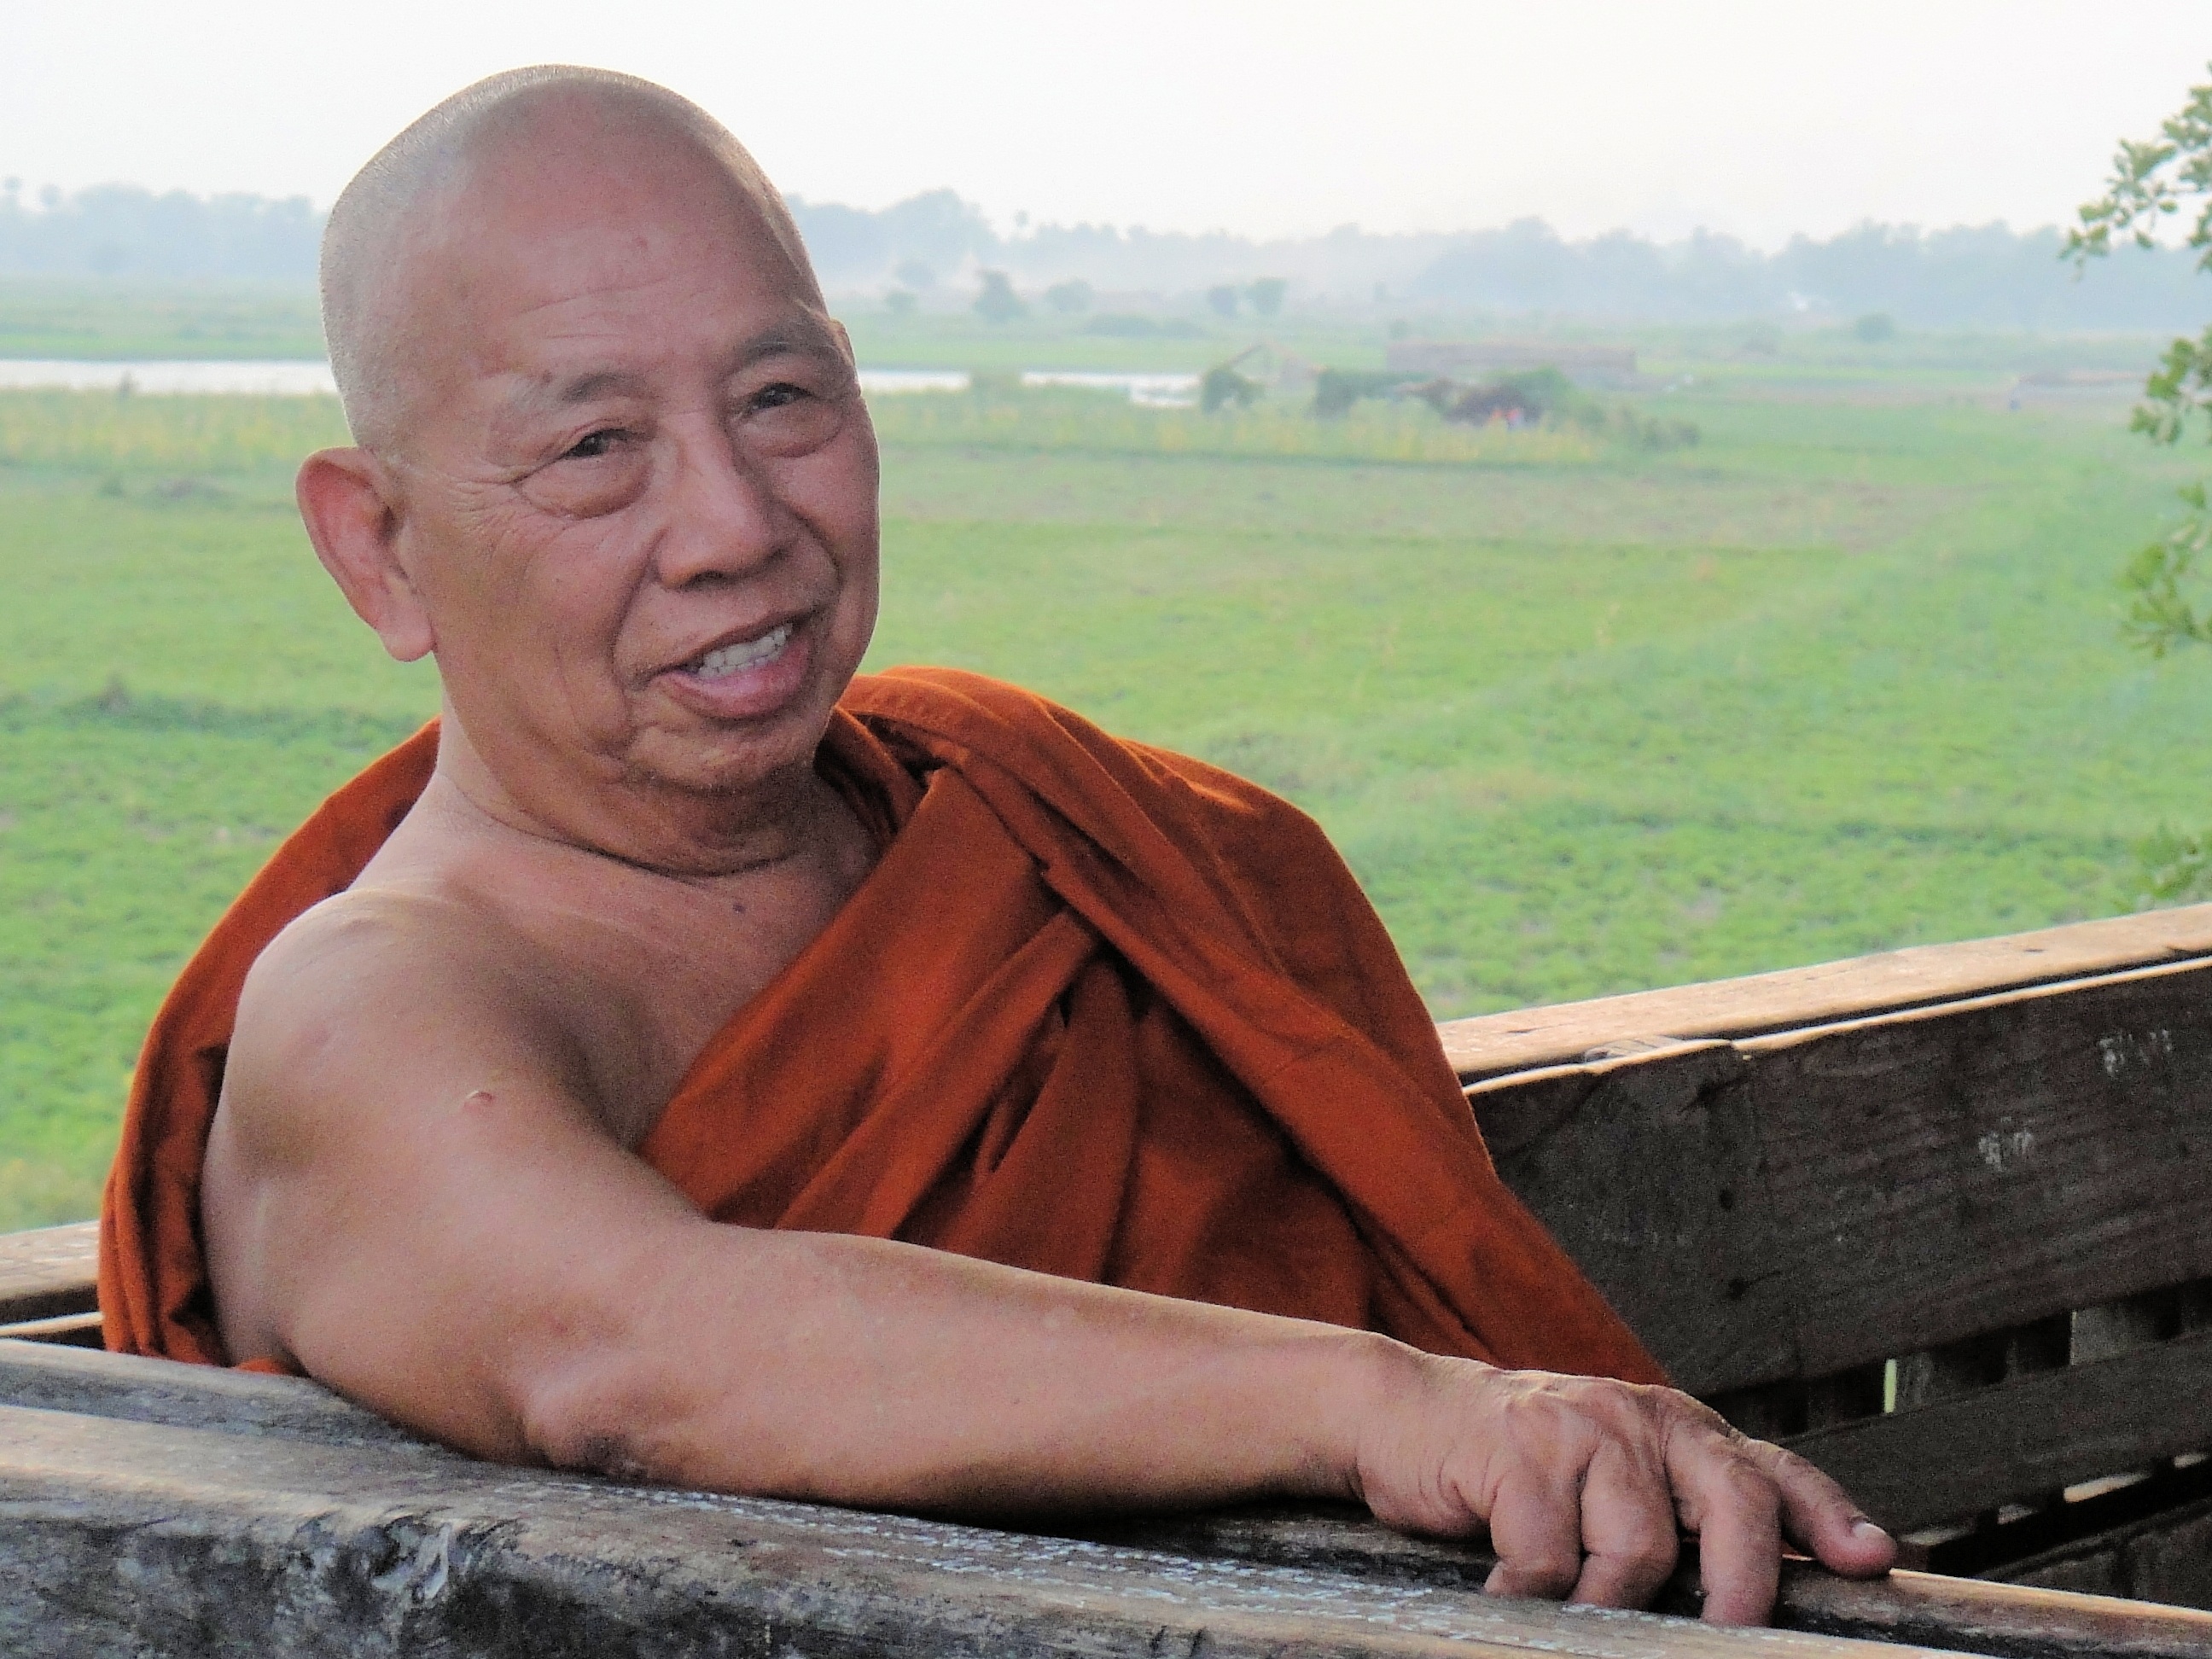
man, person, people, male, sitting, monk, buddhism, religion, muscle, temple, myanmar, burma, human positions